First Baptist Church of Orange

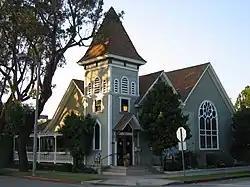

The First Baptist Church of Orange (also known as First Missionary Baptist Church; Antioch Baptist Church) is a historic Baptist church building at 192 S. Orange Street in Orange, California. The building is currently owned by Avila's El Ranchito, a Mexican restaurant chain based in Orange County.